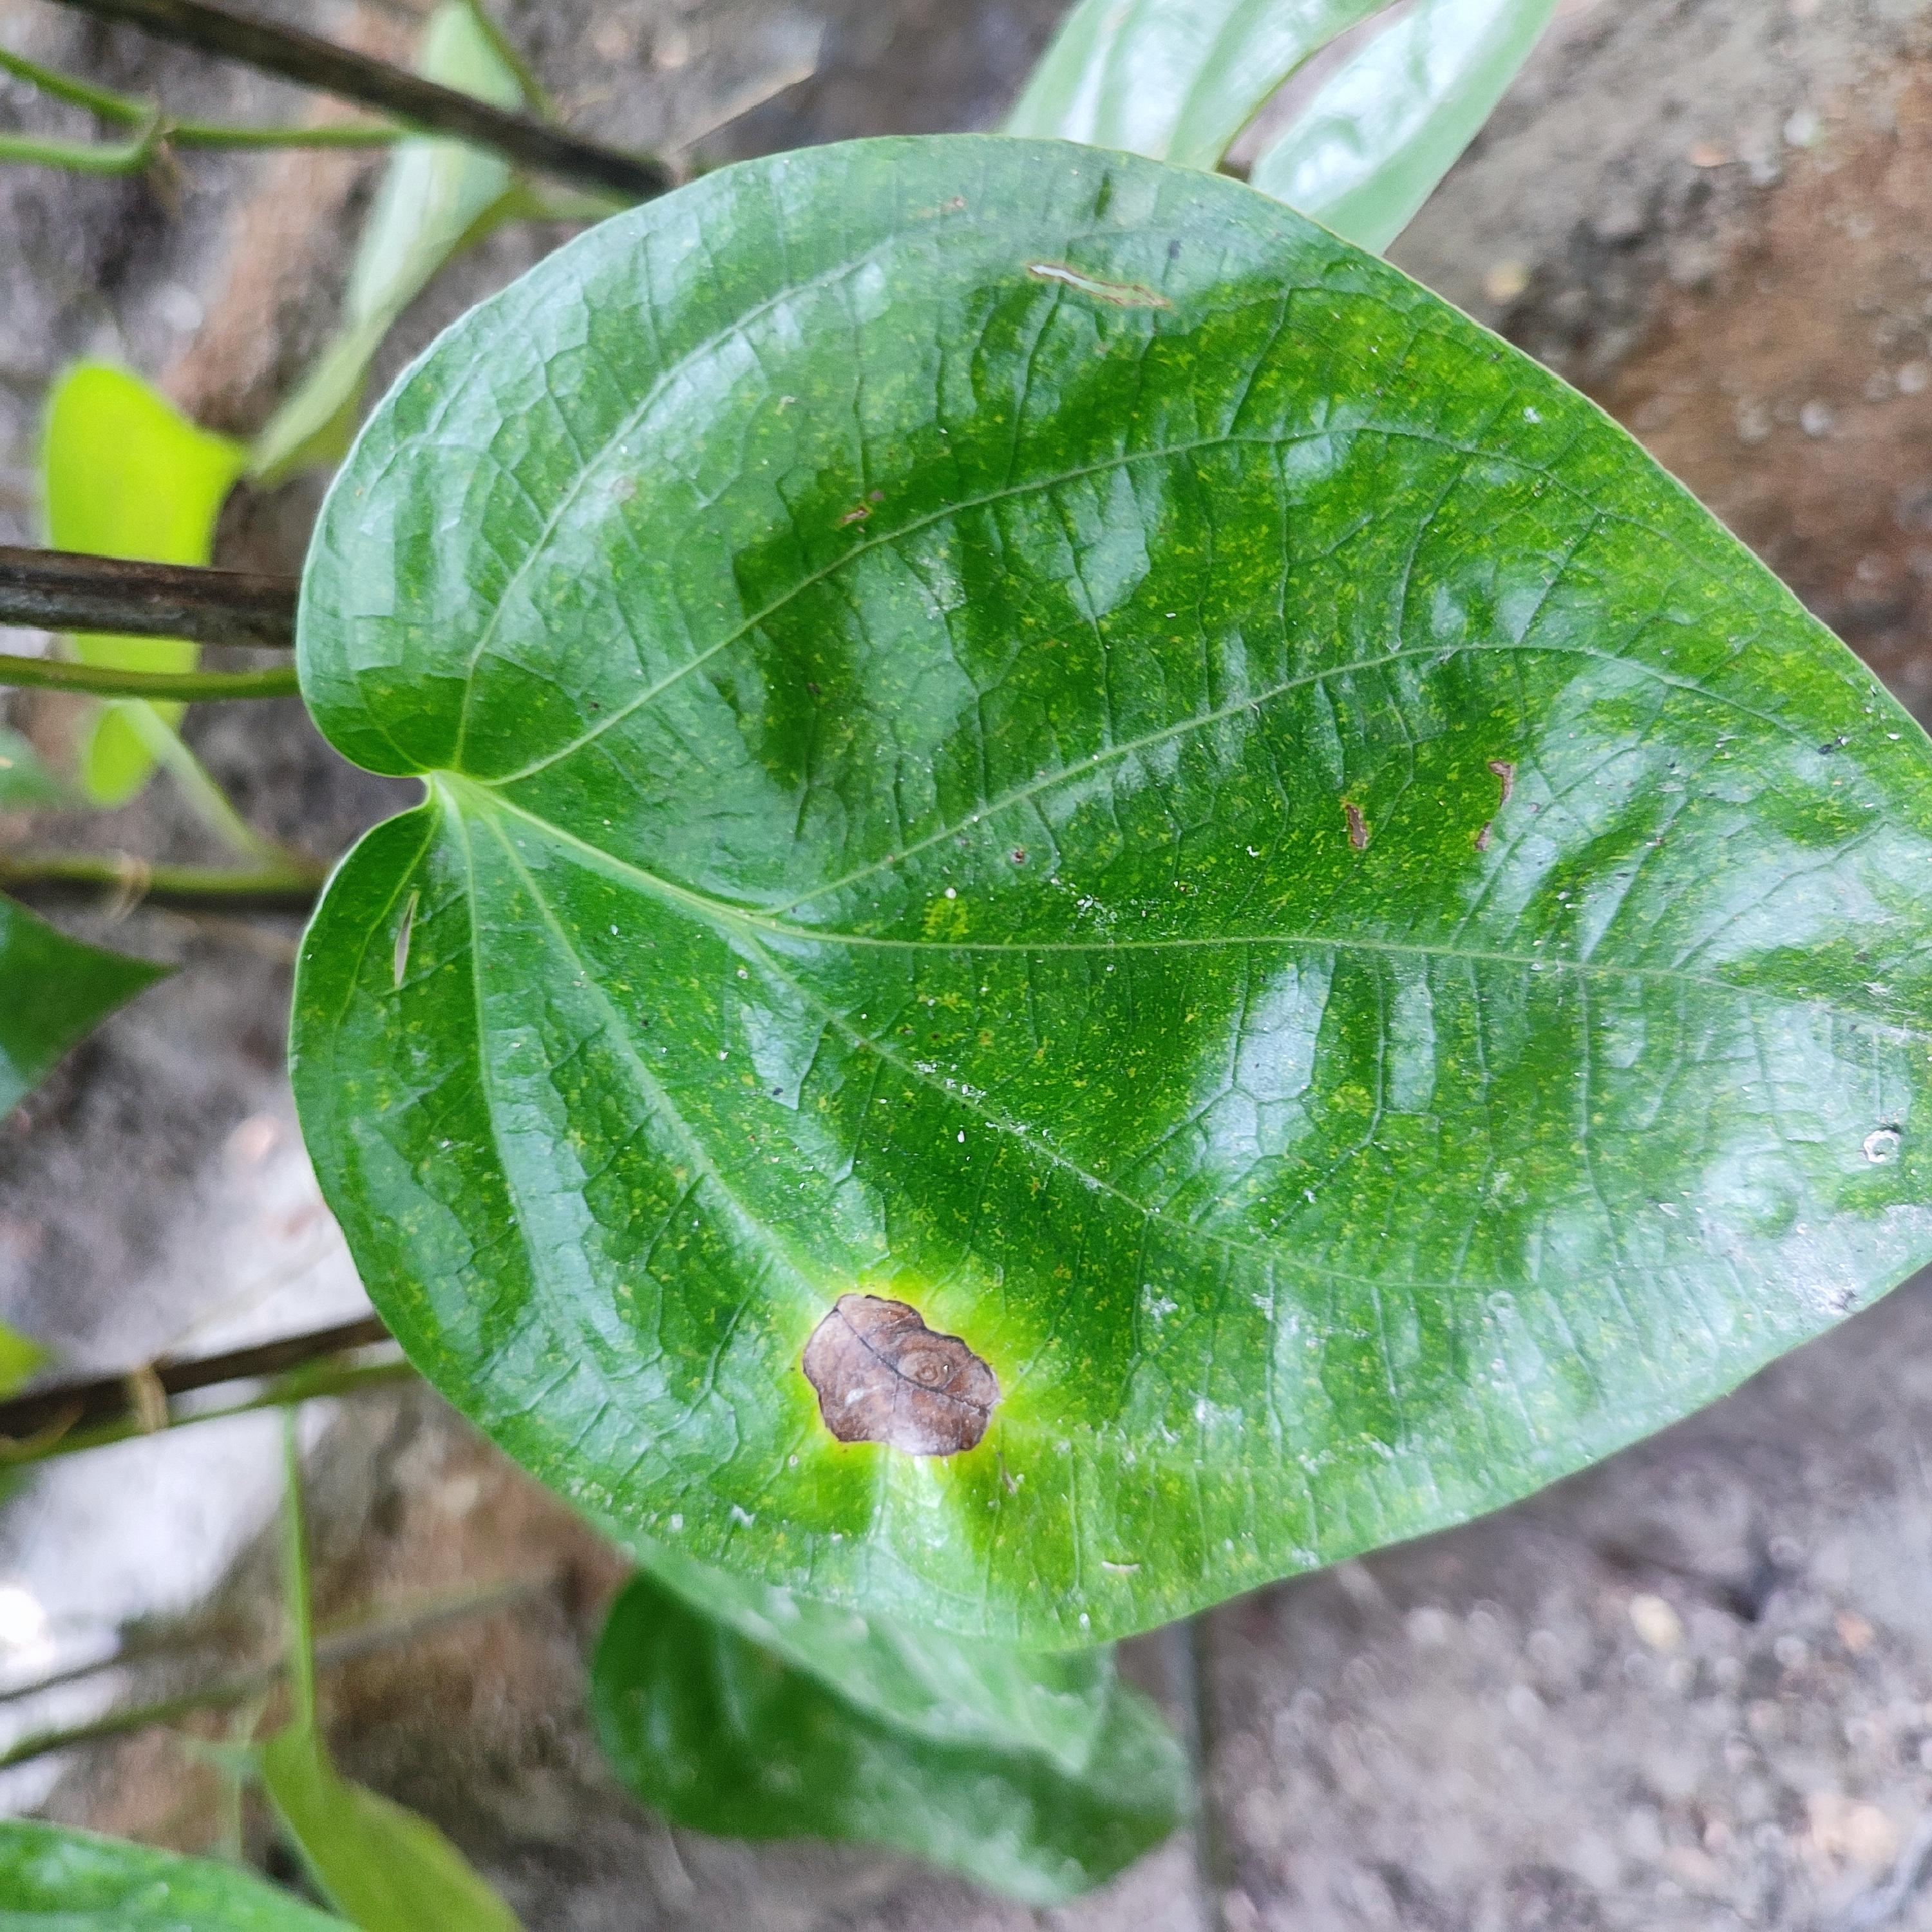
Label: Bacterial_Leaf_Disease